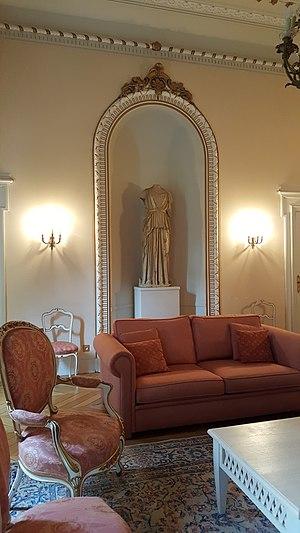
Salon rose ou salon Minerve au Palais Niel.
Toulouse, à la tête d'un vaste comté au Moyen Âge, puis capitale de la province de Languedoc jusqu'à la Révolution, a tout au long de son histoire compté parmi les principales villes de France. Centre de pouvoir, la ville a conservé jusqu'à nos jours de nombreux hôtels particuliers édifiés par ses élites : capitouls, marchands fortunés et noblesse de robe liée au Parlement de Toulouse notamment.
Le Palais Niel est la plus prestigieuse demeure construite à Toulouse au cours du XIXᵉ siècle. Elle fut construite pour le maréchal de France Adolphe Niel entre 1863 et 1868. Il est situé Rue Montoulieu Saint-Jacques, en bordure des allées François Verdier et du square Boulingrin.